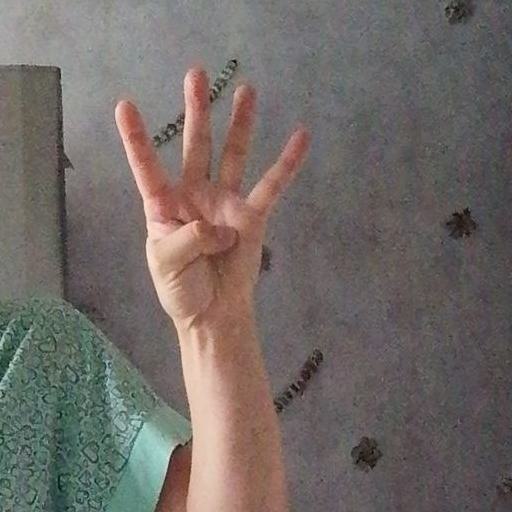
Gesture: four